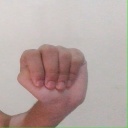
अक्षर: ठ